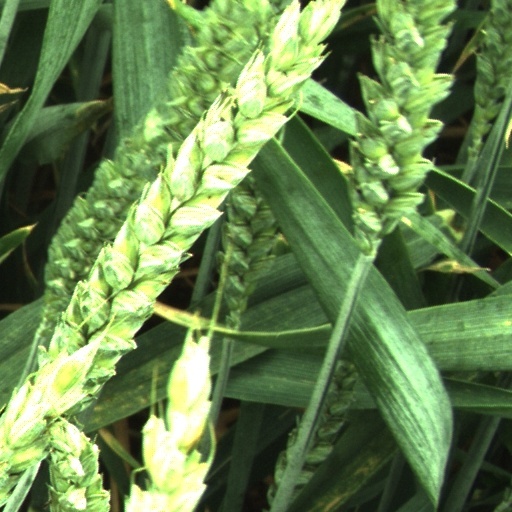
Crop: wheat